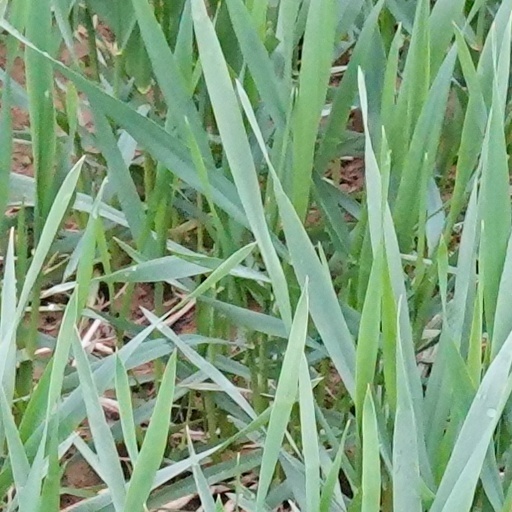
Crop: wheat